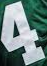
Number: 4